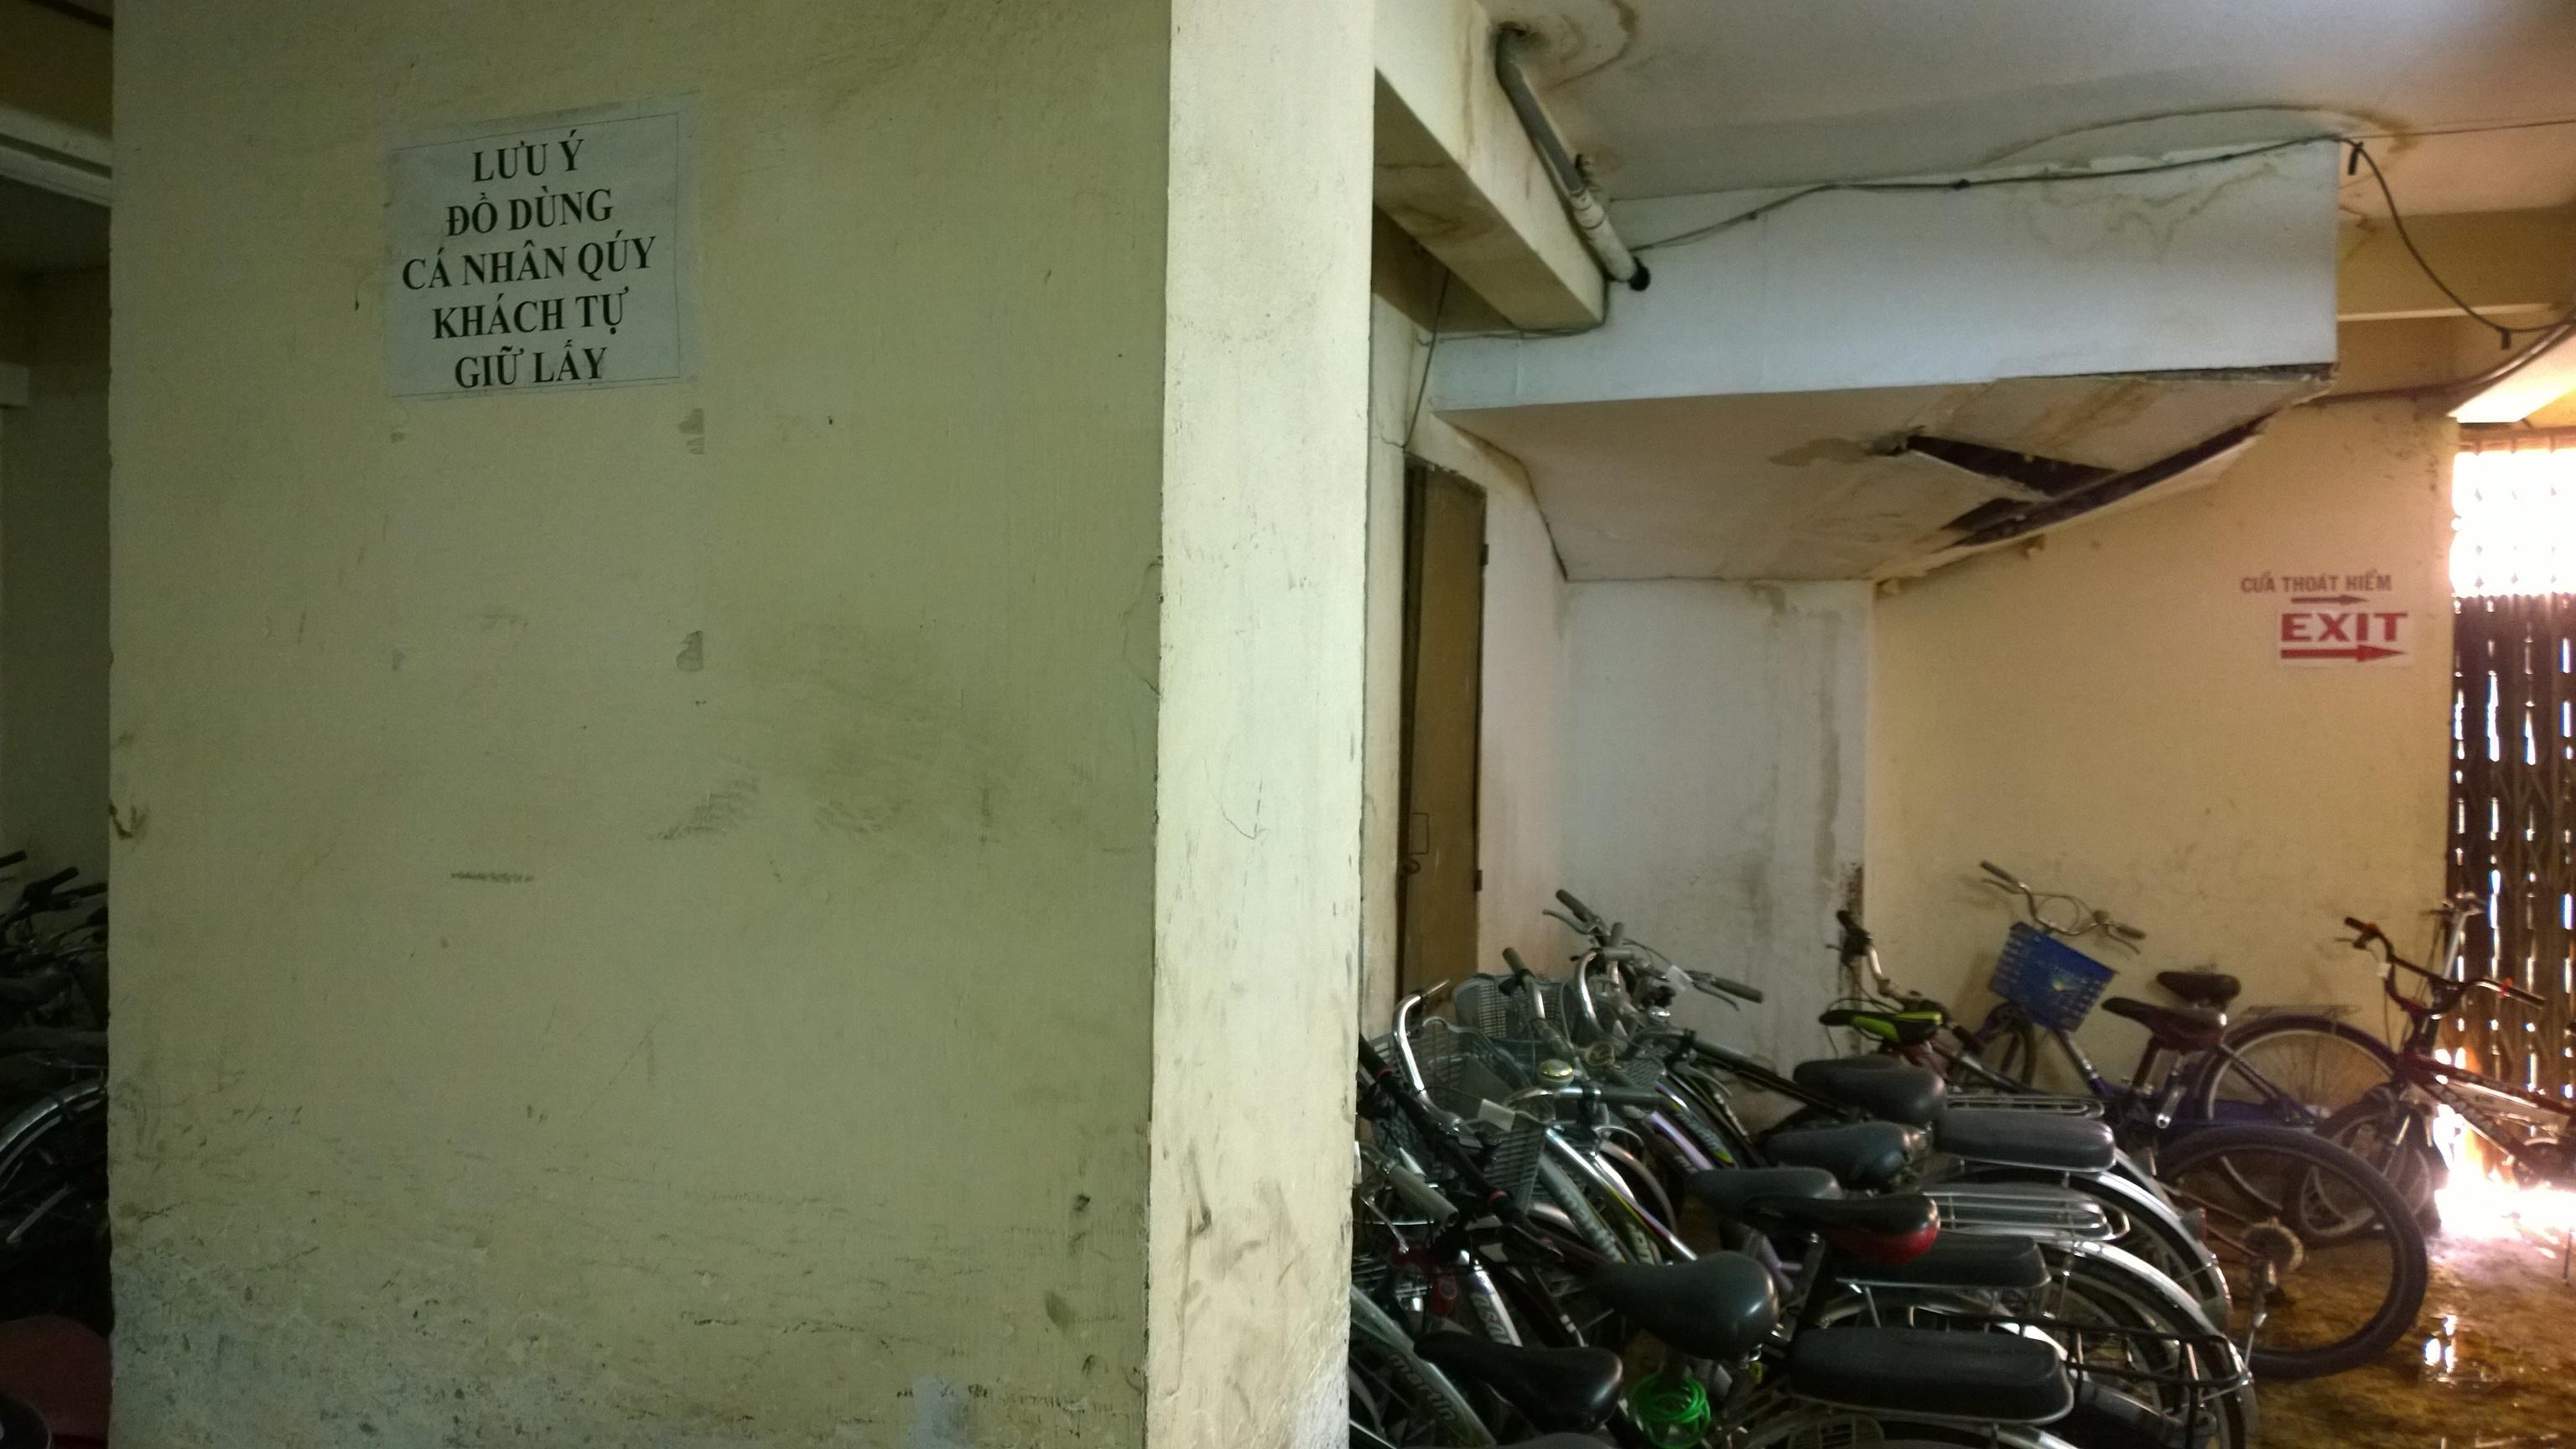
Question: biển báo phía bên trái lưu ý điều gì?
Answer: biển báo phía bên trái lưu ý đồ dùng cá nhân quý khách tự giữ lấy